Capture of La Boisselle

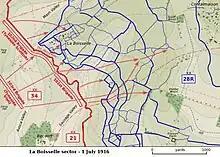

French mine workings were taken over as the British moved into the Somme front and great secrecy was maintained to prevent the discovery of the mines, since no continuous front line trench ran through the Glory Hole, which was defended by posts near the mine shafts. The 179th Tunnelling Company Royal Engineers dug the mines on either side of the salient around La Boisselle, to destroy German positions and create crater lips to block German enfilade fire along no man's land. The tunnellers used bayonets with spliced handles and worked barefoot on a floor covered with sandbags for silence. Flints were carefully prised out of the chalk and laid on the floor; when the bayonet was manipulated two-handed, an assistant caught the dislodged material.